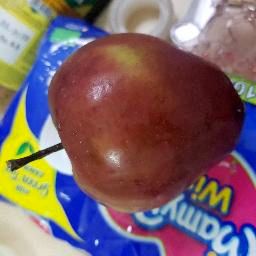
Fruit: Apple
Quality: Good